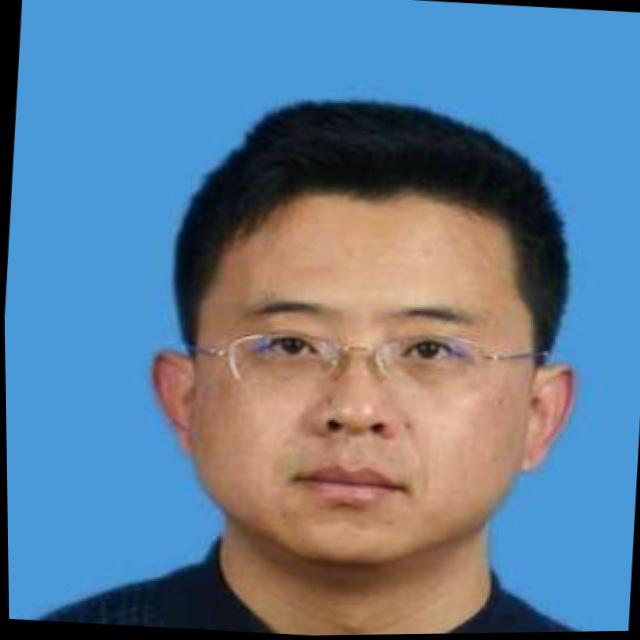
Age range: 21-44